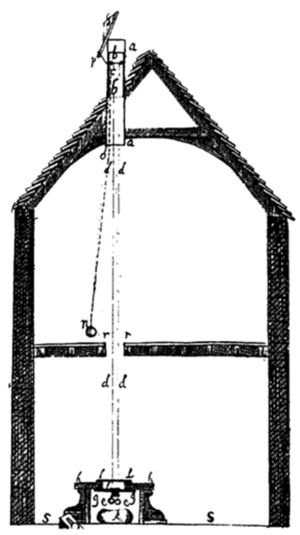
Robert Hooke est un scientifique pluridisciplinaire anglais né le 18 juillet 1635 à Freshwater et mort le 3 mars 1703 à Londres. Il est considéré comme l'un des plus grands scientifiques expérimentaux du XVIIᵉ siècle et l'une des figures clés de la Révolution scientifique de l'époque moderne.
Le Monument au Grand Incendie de Londres, plus communément connu sous le nom Le Monument, est une colonne romaine dorique en pierre de 61 mètres dans la Cité de Londres, proche du nord du pont de Londres. Il est situé au croisement de Monument street et de Fish Street Hill, à 61 mètres du lieu où le Grand incendie de Londres commença en 1666. Un autre monument marque l'endroit où le feu fut stoppé, proche de Smithfield. Une station du métro londonien porte également le nom de Bank and Monument.